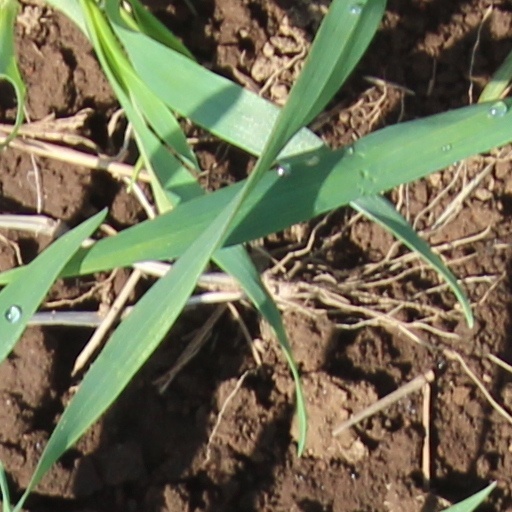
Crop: wheat